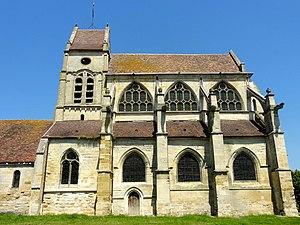
Elévation sud.
L'église Saint-Martin est une église catholique paroissiale située à Cormeilles-en-Vexin, dans le parc naturel régional du Vexin français en France. Elle se compose de deux parties bien distinctes séparées par le transept qui porte en même temps le clocher central. La nef est de style roman, et ses grandes arcades retombent sur des chapiteaux très archaïques. Pour la plupart des auteurs, ils permettent une datation pour le dernier quart du XIᵉ siècle, mais certains estiment le début du XIIᵉ siècle plus probable. En tout cas, c'est l'une des plus anciennes nefs conservées dans le département. Environ un siècle après sa construction, elle a été voûtée d'ogives. Le transept est contemporain de la nef et conserve deux voûtes en berceau et une voûte d'arêtes d'origine, ce qui est rare dans la région. Ses peintures murales du XIVᵉ siècle sont également intéressants. Le chœur a été entièrement reconstruit au milieu du règne de saint Louis et montre une élévation ambitieuse sur trois niveaux, avec triforium. Influencé par la basilique Saint-Denis, il est tout à fait représentatif de l'architecture parisienne de l'époque.